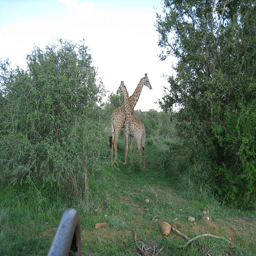
A couple of giraffe standing on a lush green forest.
Two giraffes, standing in the grass between bushes.
The two giraffes are standing at the top of the hill.
A couple of giraffes standing in a field surrounded by trees.
Two giraffes standing together in grass on the savannah